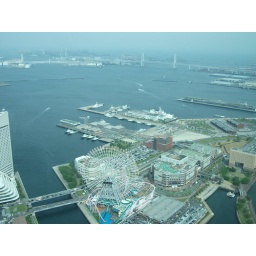
View out the North East window on the 69th floor in the Landmark Tower. Cosmoworld in the foreground.